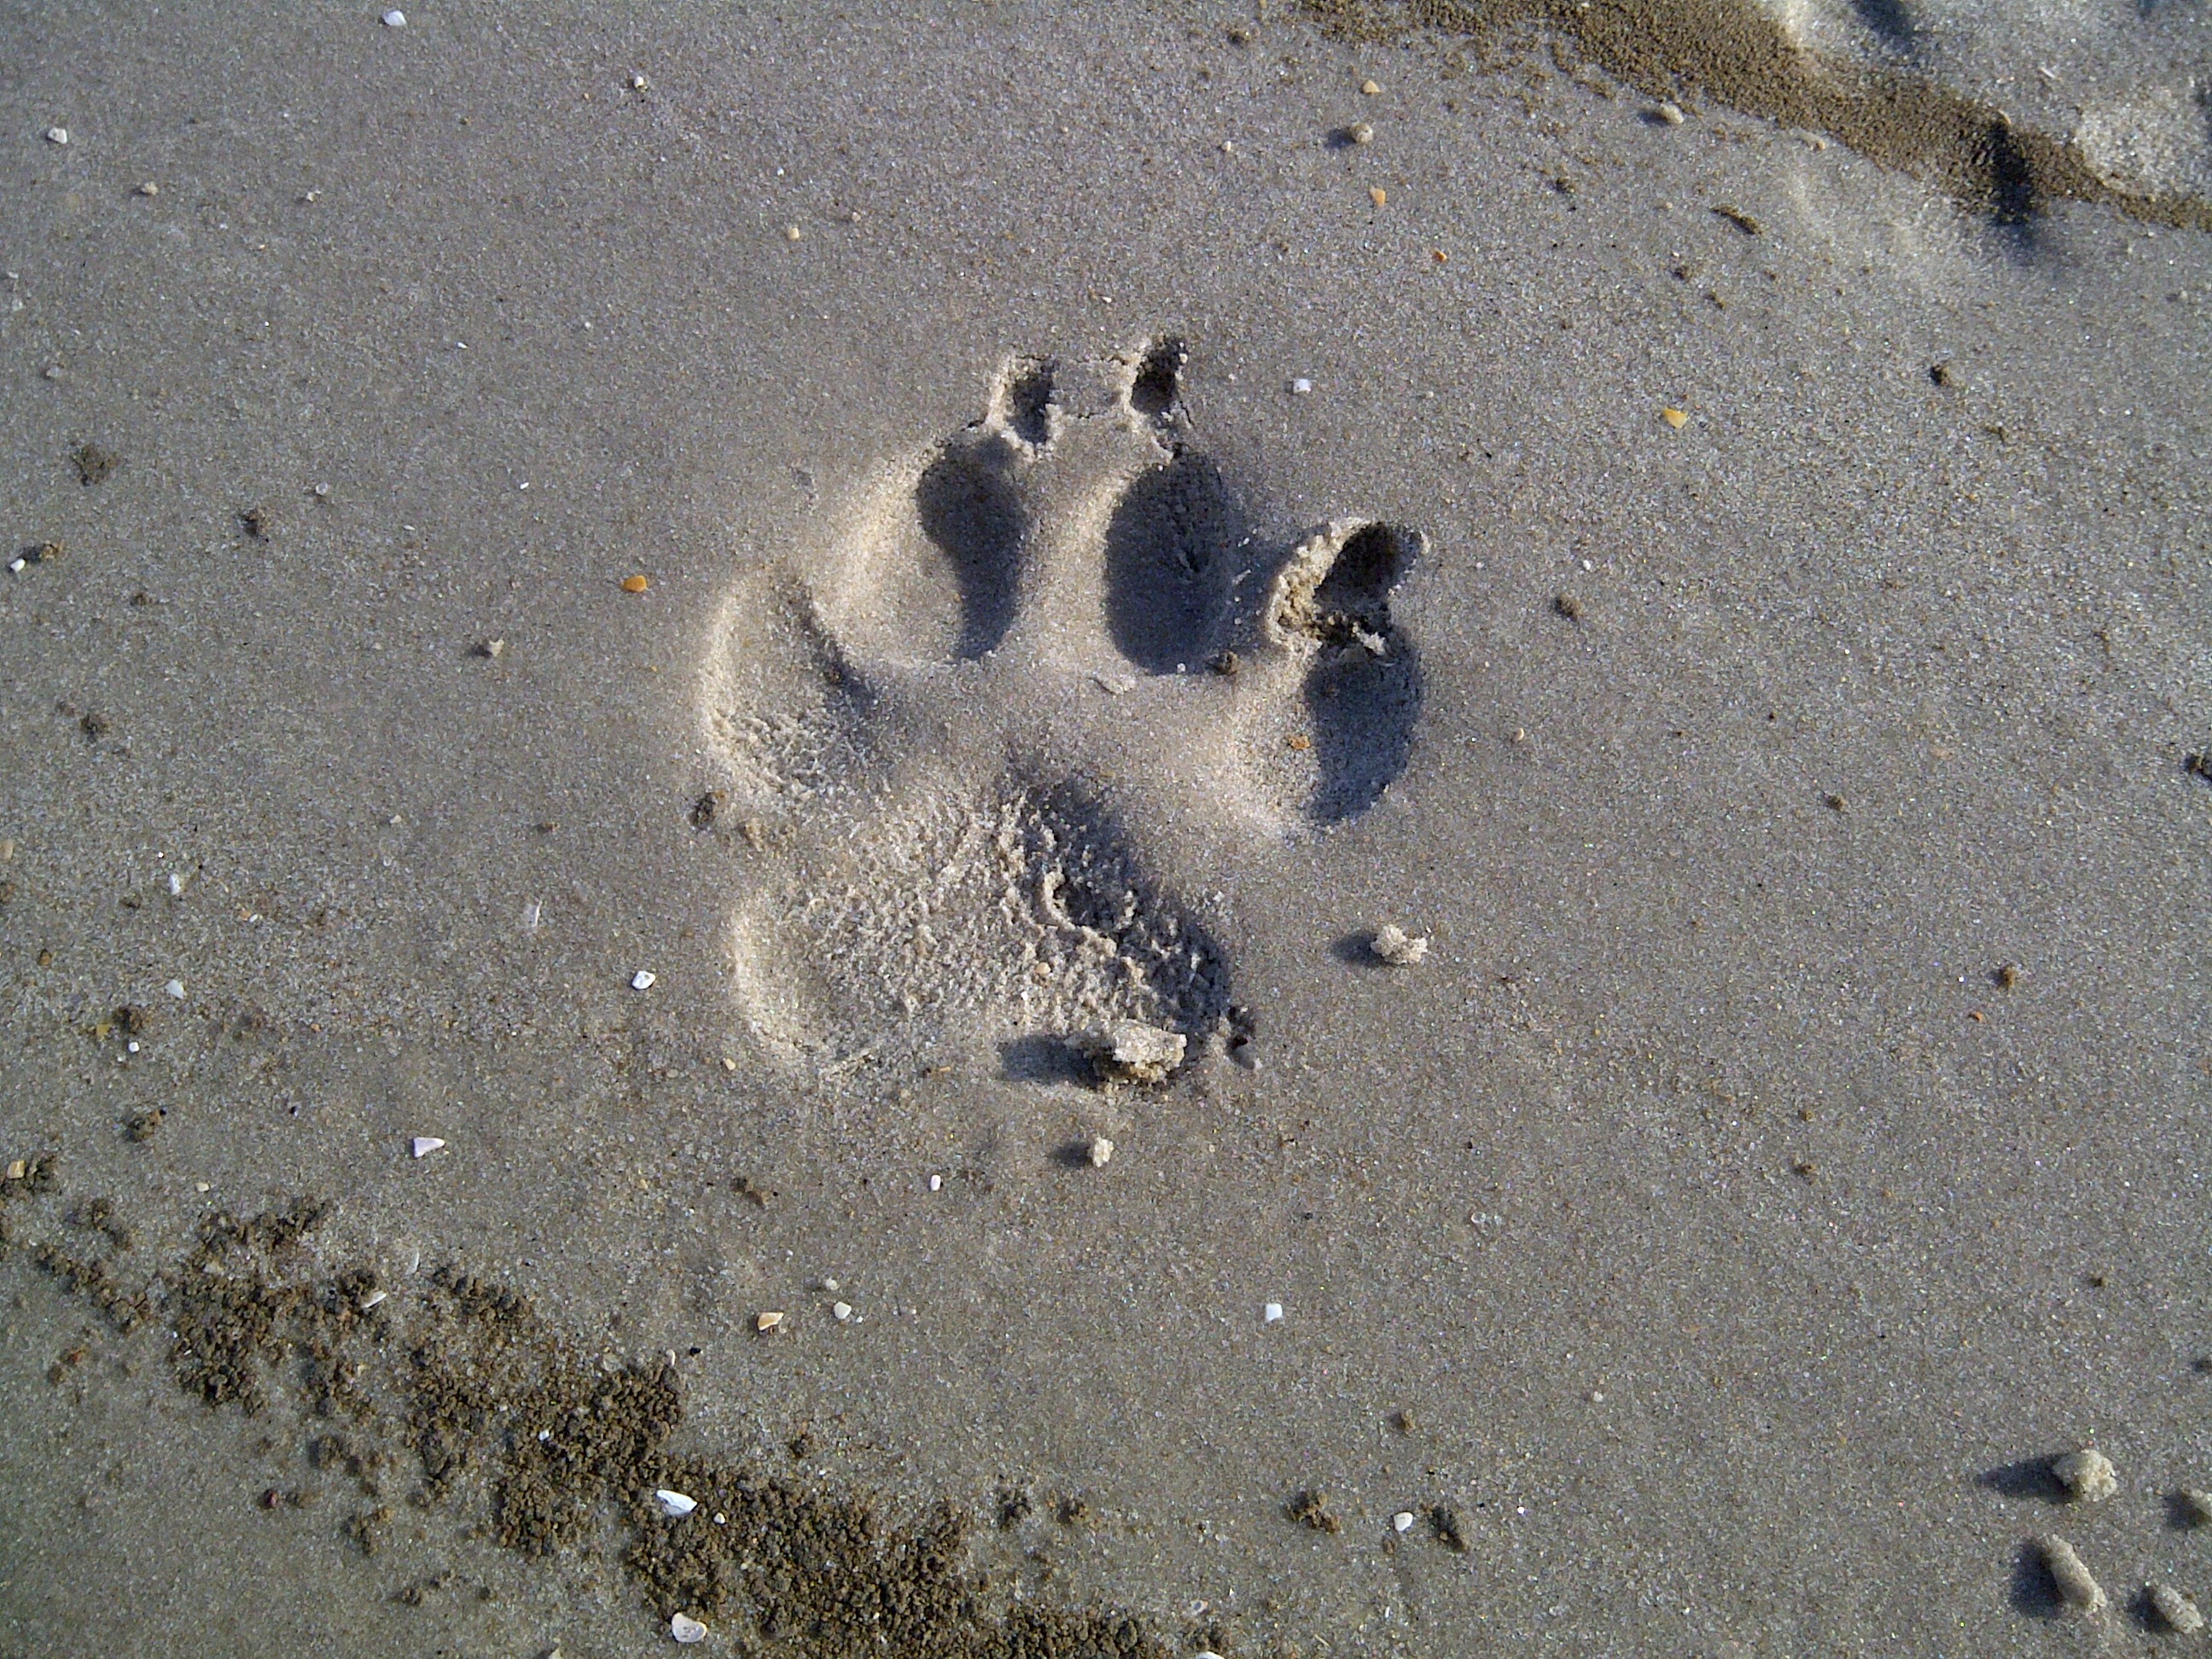
sea, sand, rock, footprint, wildlife, material, north sea, wadden sea, watts, dog paw, dog holiday